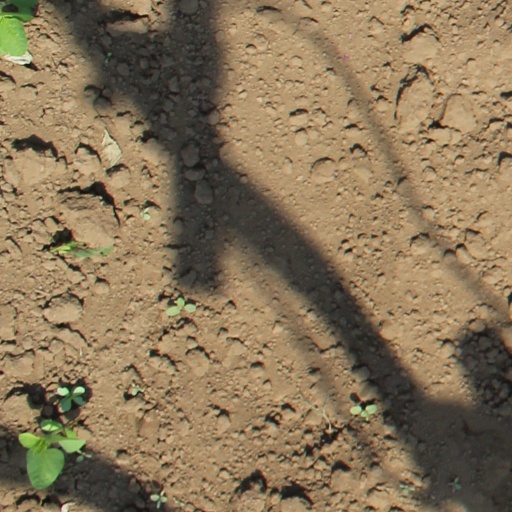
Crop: soybean